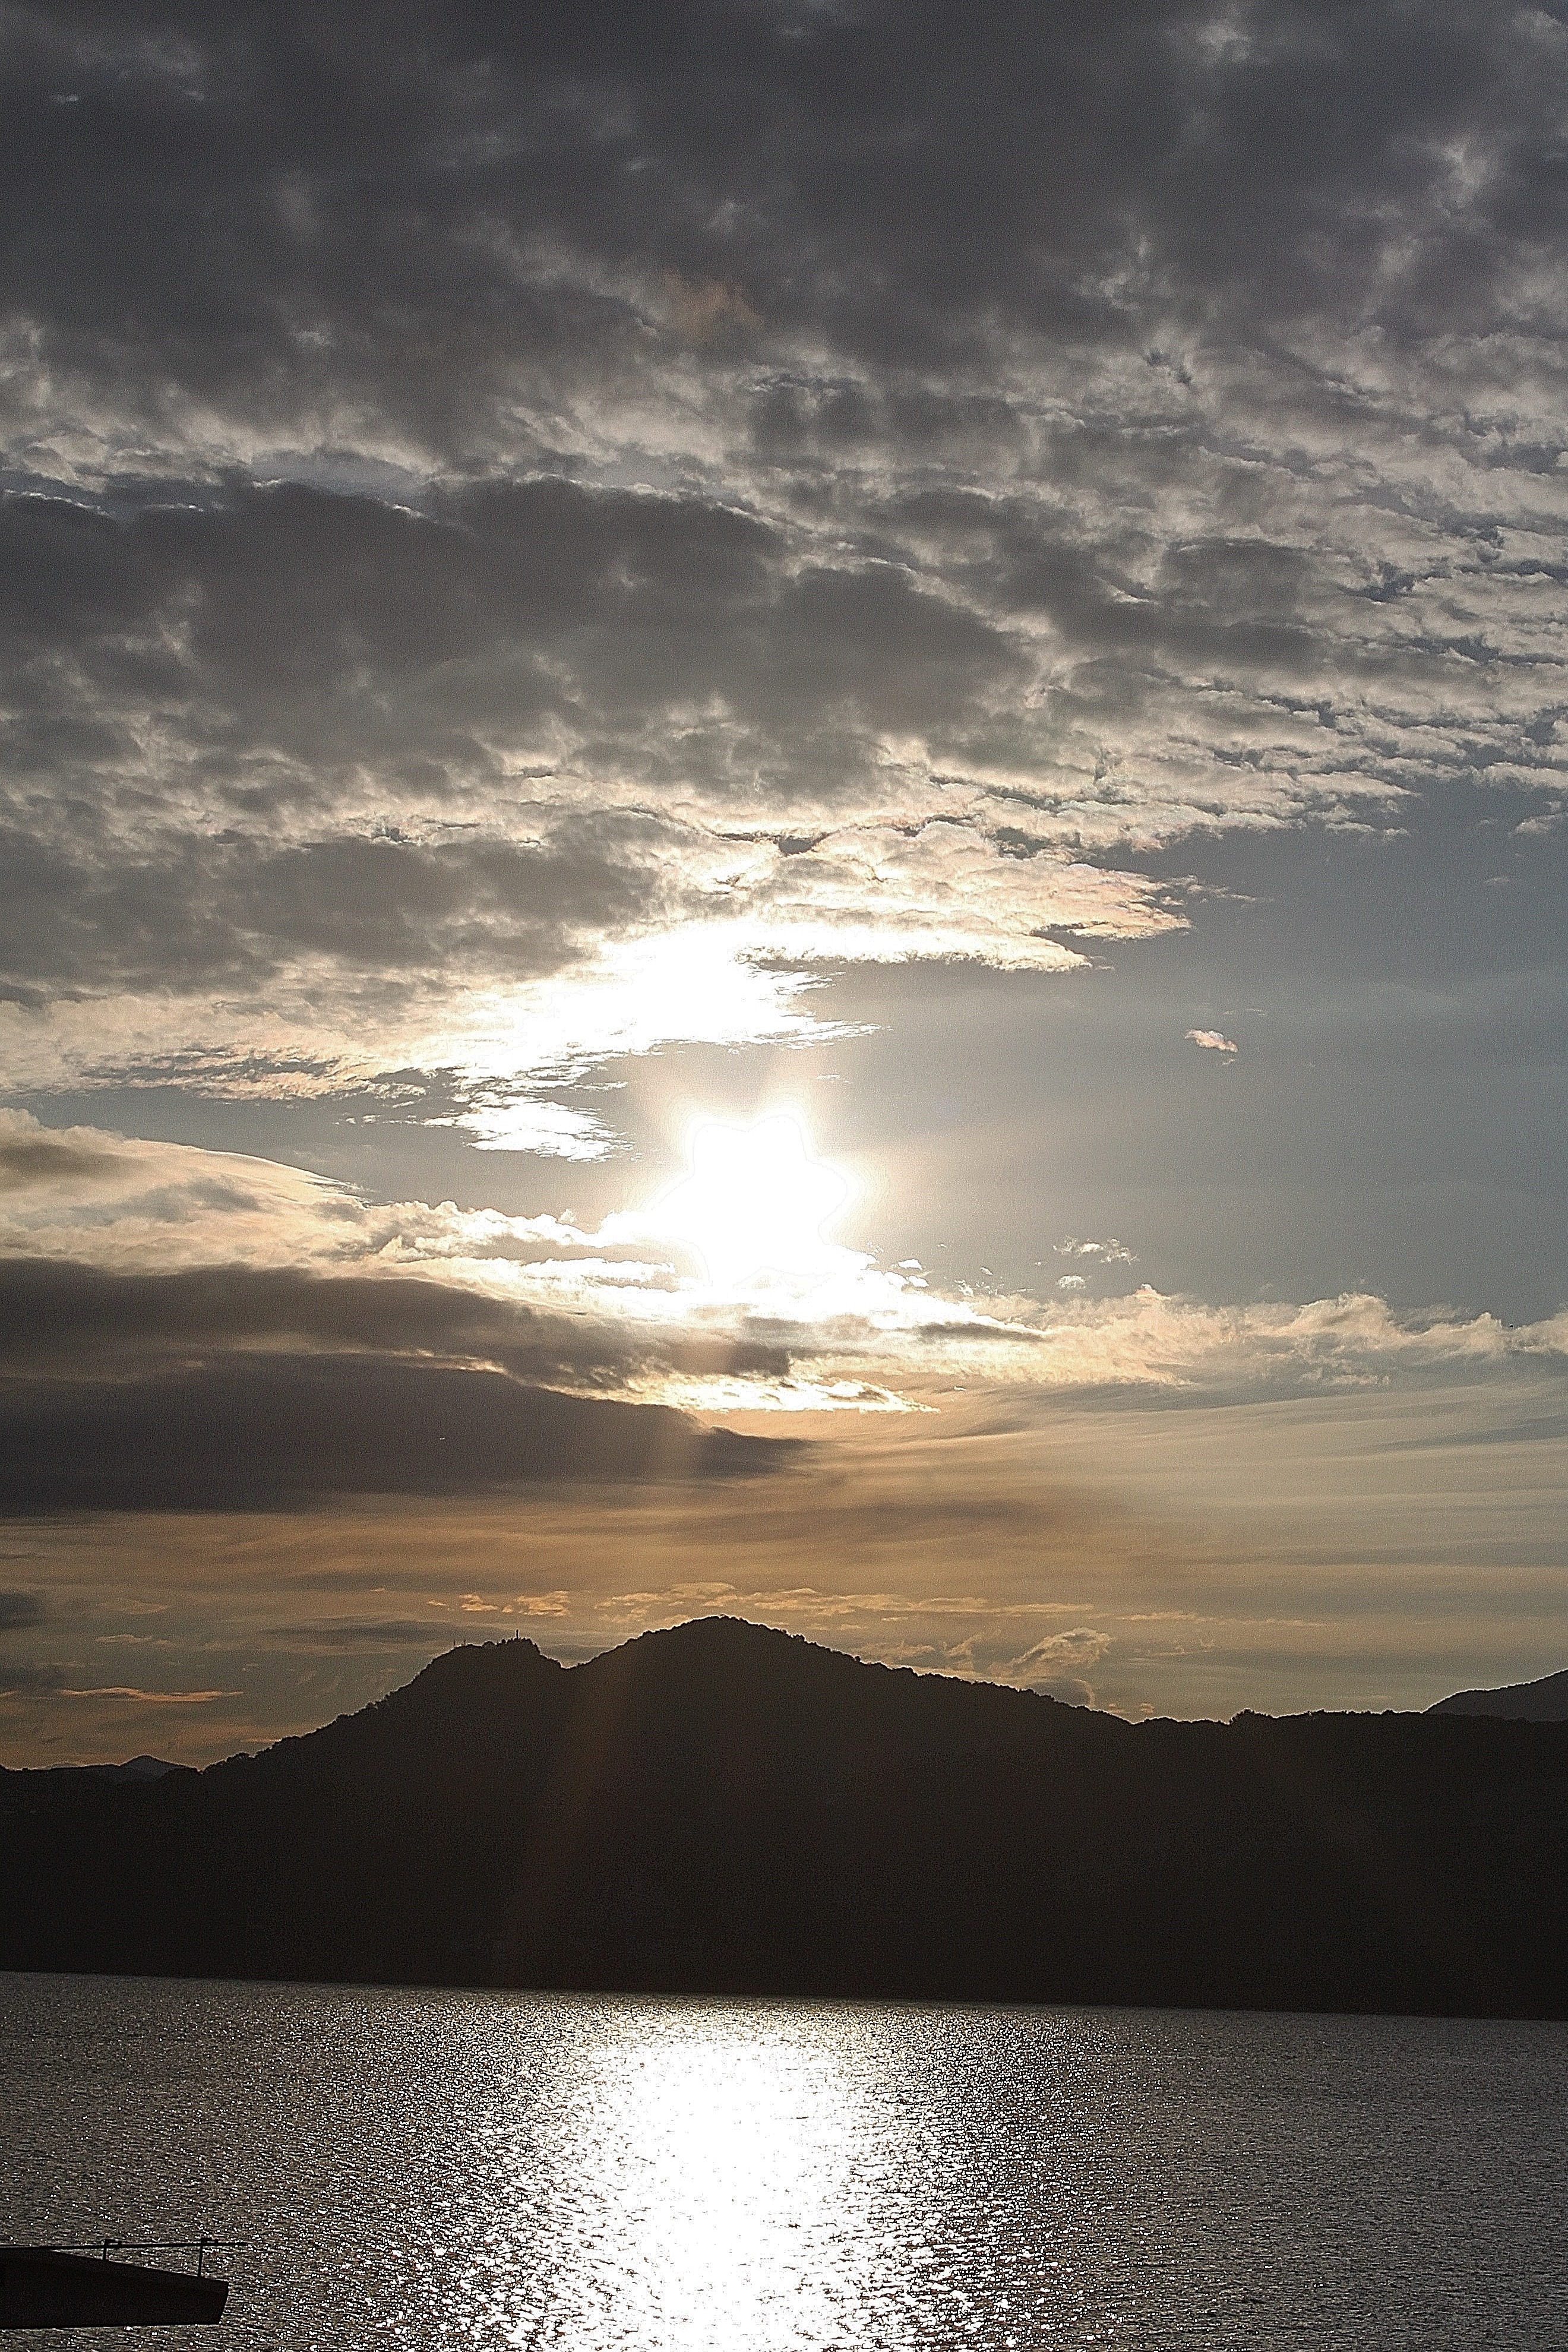
sea, coast, ocean, horizon, cloud, sky, sun, sunrise, sunset, sunlight, morning, lake, dawn, atmosphere, dusk, evening, twilight, reflection, loch, afterglow, meteorological phenomenon